Luis Aragonés

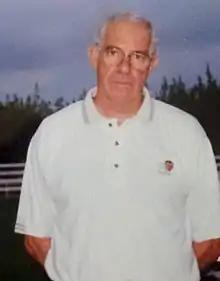
Aragonés as Valencia manager in 1995–96

In his first season in charge at Atlético Madrid, Aragonés led Atlético to success over two legs in the 1974 Intercontinental Cup, where the team beat Copa Libertadores winners Independiente of Argentina 2–1 on aggregate. Atlético went on to claim the Copa del Generalísimo and La Liga title in 1976 and 1977 respectively.